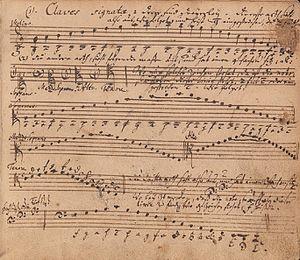
Klavierbüchlein für Wilhelm Friedemann Bach est le titre d'un recueil de courtes compositions pour instrument à clavier, pour l'essentiel œuvres de Jean-Sébastien Bach à l'intention de son premier fils, Wilhelm Friedemann. Sur la page de titre de l'exemplaire original est portée la date du 22 janvier 1720 indiquant le début de la collection. Selon Alberto Basso, la compilation s'est prolongée pour l'essentiel vraisemblablement jusqu'au printemps 1723, avec encore quelques ajouts vers 1725/1726.